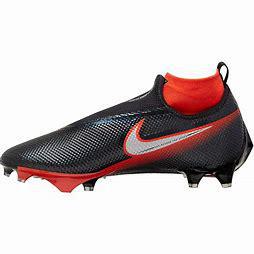
Brand: Nike
Model: Vapor Edge Pro 360 2